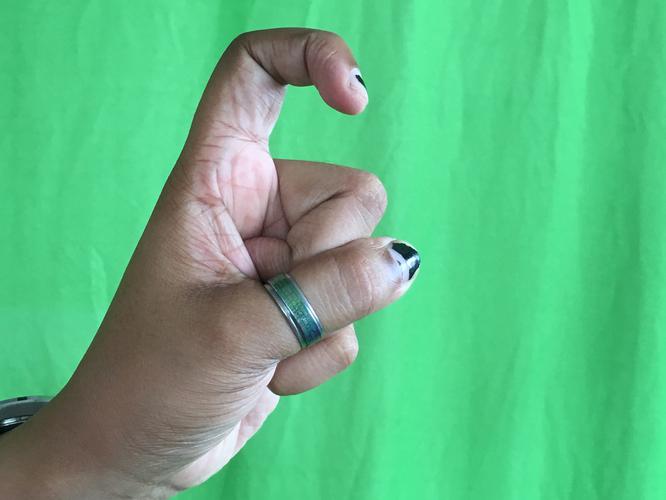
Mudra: Tamarachudam
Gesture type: single_hand